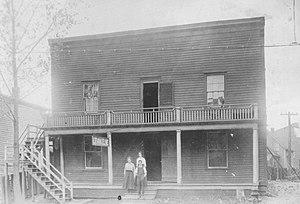
Le premier édifice du journal L'Évangéline à Moncton, au Nouveau-Brunswick.
Les médias, en particulier la presse écrite, ont joué un rôle important dans le développement de la culture acadienne à partir du milieu du XIXᵉ siècle et ont souvent été au centre des aspirations politiques et économiques. Les Acadiens sont généralement minoritaires et moins fortunés que leurs compatriotes, ce qui a influencé l'histoire des médias en Acadie.